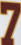
Number: 7